John Victor Skiff

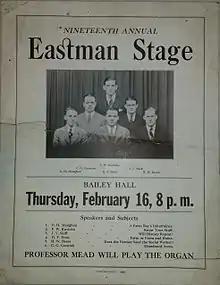
J Victor Skiff competing in the finals of the Eastman Stage Public Speaking Contest, Cornell University, 1928

For high school, he attended the world-renowned Starkey Seminary (later renamed Lakemont Academy for Boys), located on Seneca Lake near Watkins Glen, NY, graduating in 1925.